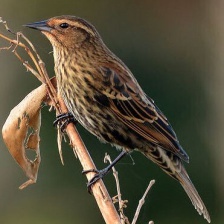
Species: RED WINGED BLACKBIRD
Scientific name: AGELAIUS PHOENICEUS